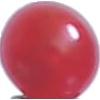
Label: redcurrant